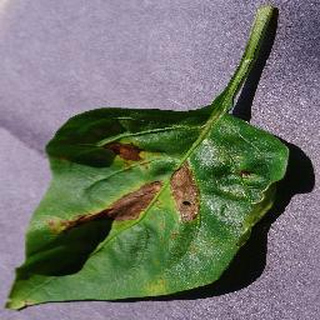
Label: bell_pepper_bacterial_spot